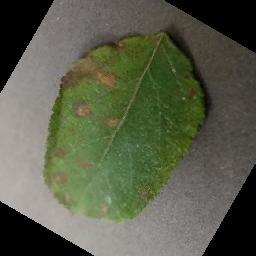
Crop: apple
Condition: cedar_rust